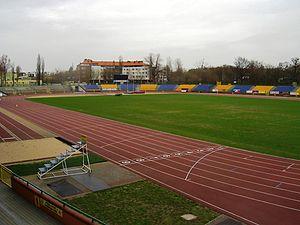
Le stade municipal de Torun est un stade omnisports, situé à Toruń en Pologne. Il est baptisé du nom de pl:Grzegorz Dunecki et son adresse est ul. Gen. J. Bema 23/29. Le club qui y joue est le Angels Toruń, Elana Toruń. Il peut contenir 6 000 spectateurs mais seules 4 300 places sont assises. Les dimensions du terrain du stade sont de 105 m par 68 m.